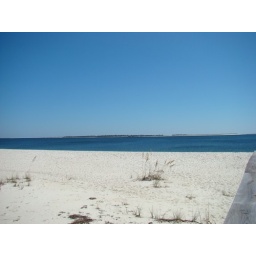
View from beach by lighthouse